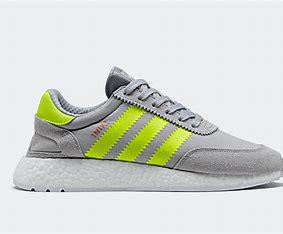
Brand: Adidas
Model: Iniki Runner